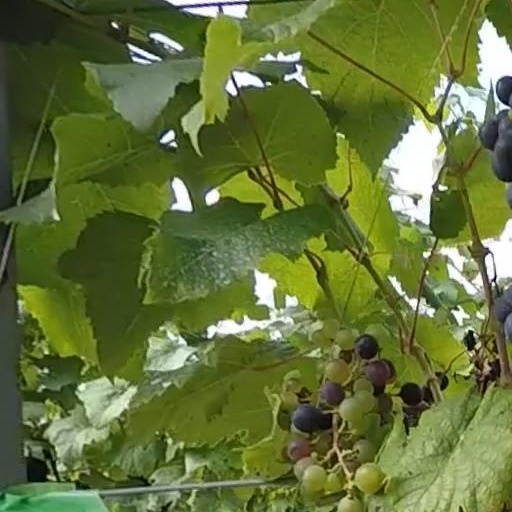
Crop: grape